Pumpkin

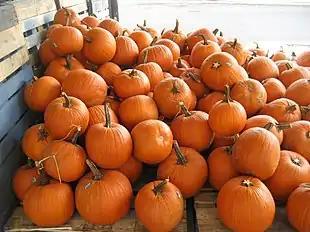
A pile of pumpkins at the French Market in New Orleans, Louisiana

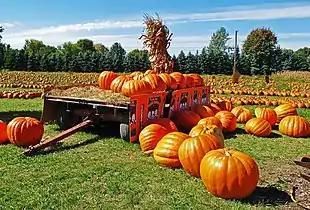
A field of giant pumpkins

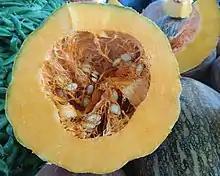
Cross section of a "Cucurbita maxima" pumpkin

A pumpkin is a cultivated winter squash in the genus "Cucurbita". The term is most commonly applied to round, orange-colored squash varieties, but does not possess a scientific definition. It may be used in reference to many different squashes of varied appearance and belonging to multiple species in the "Cucurbita" genus.